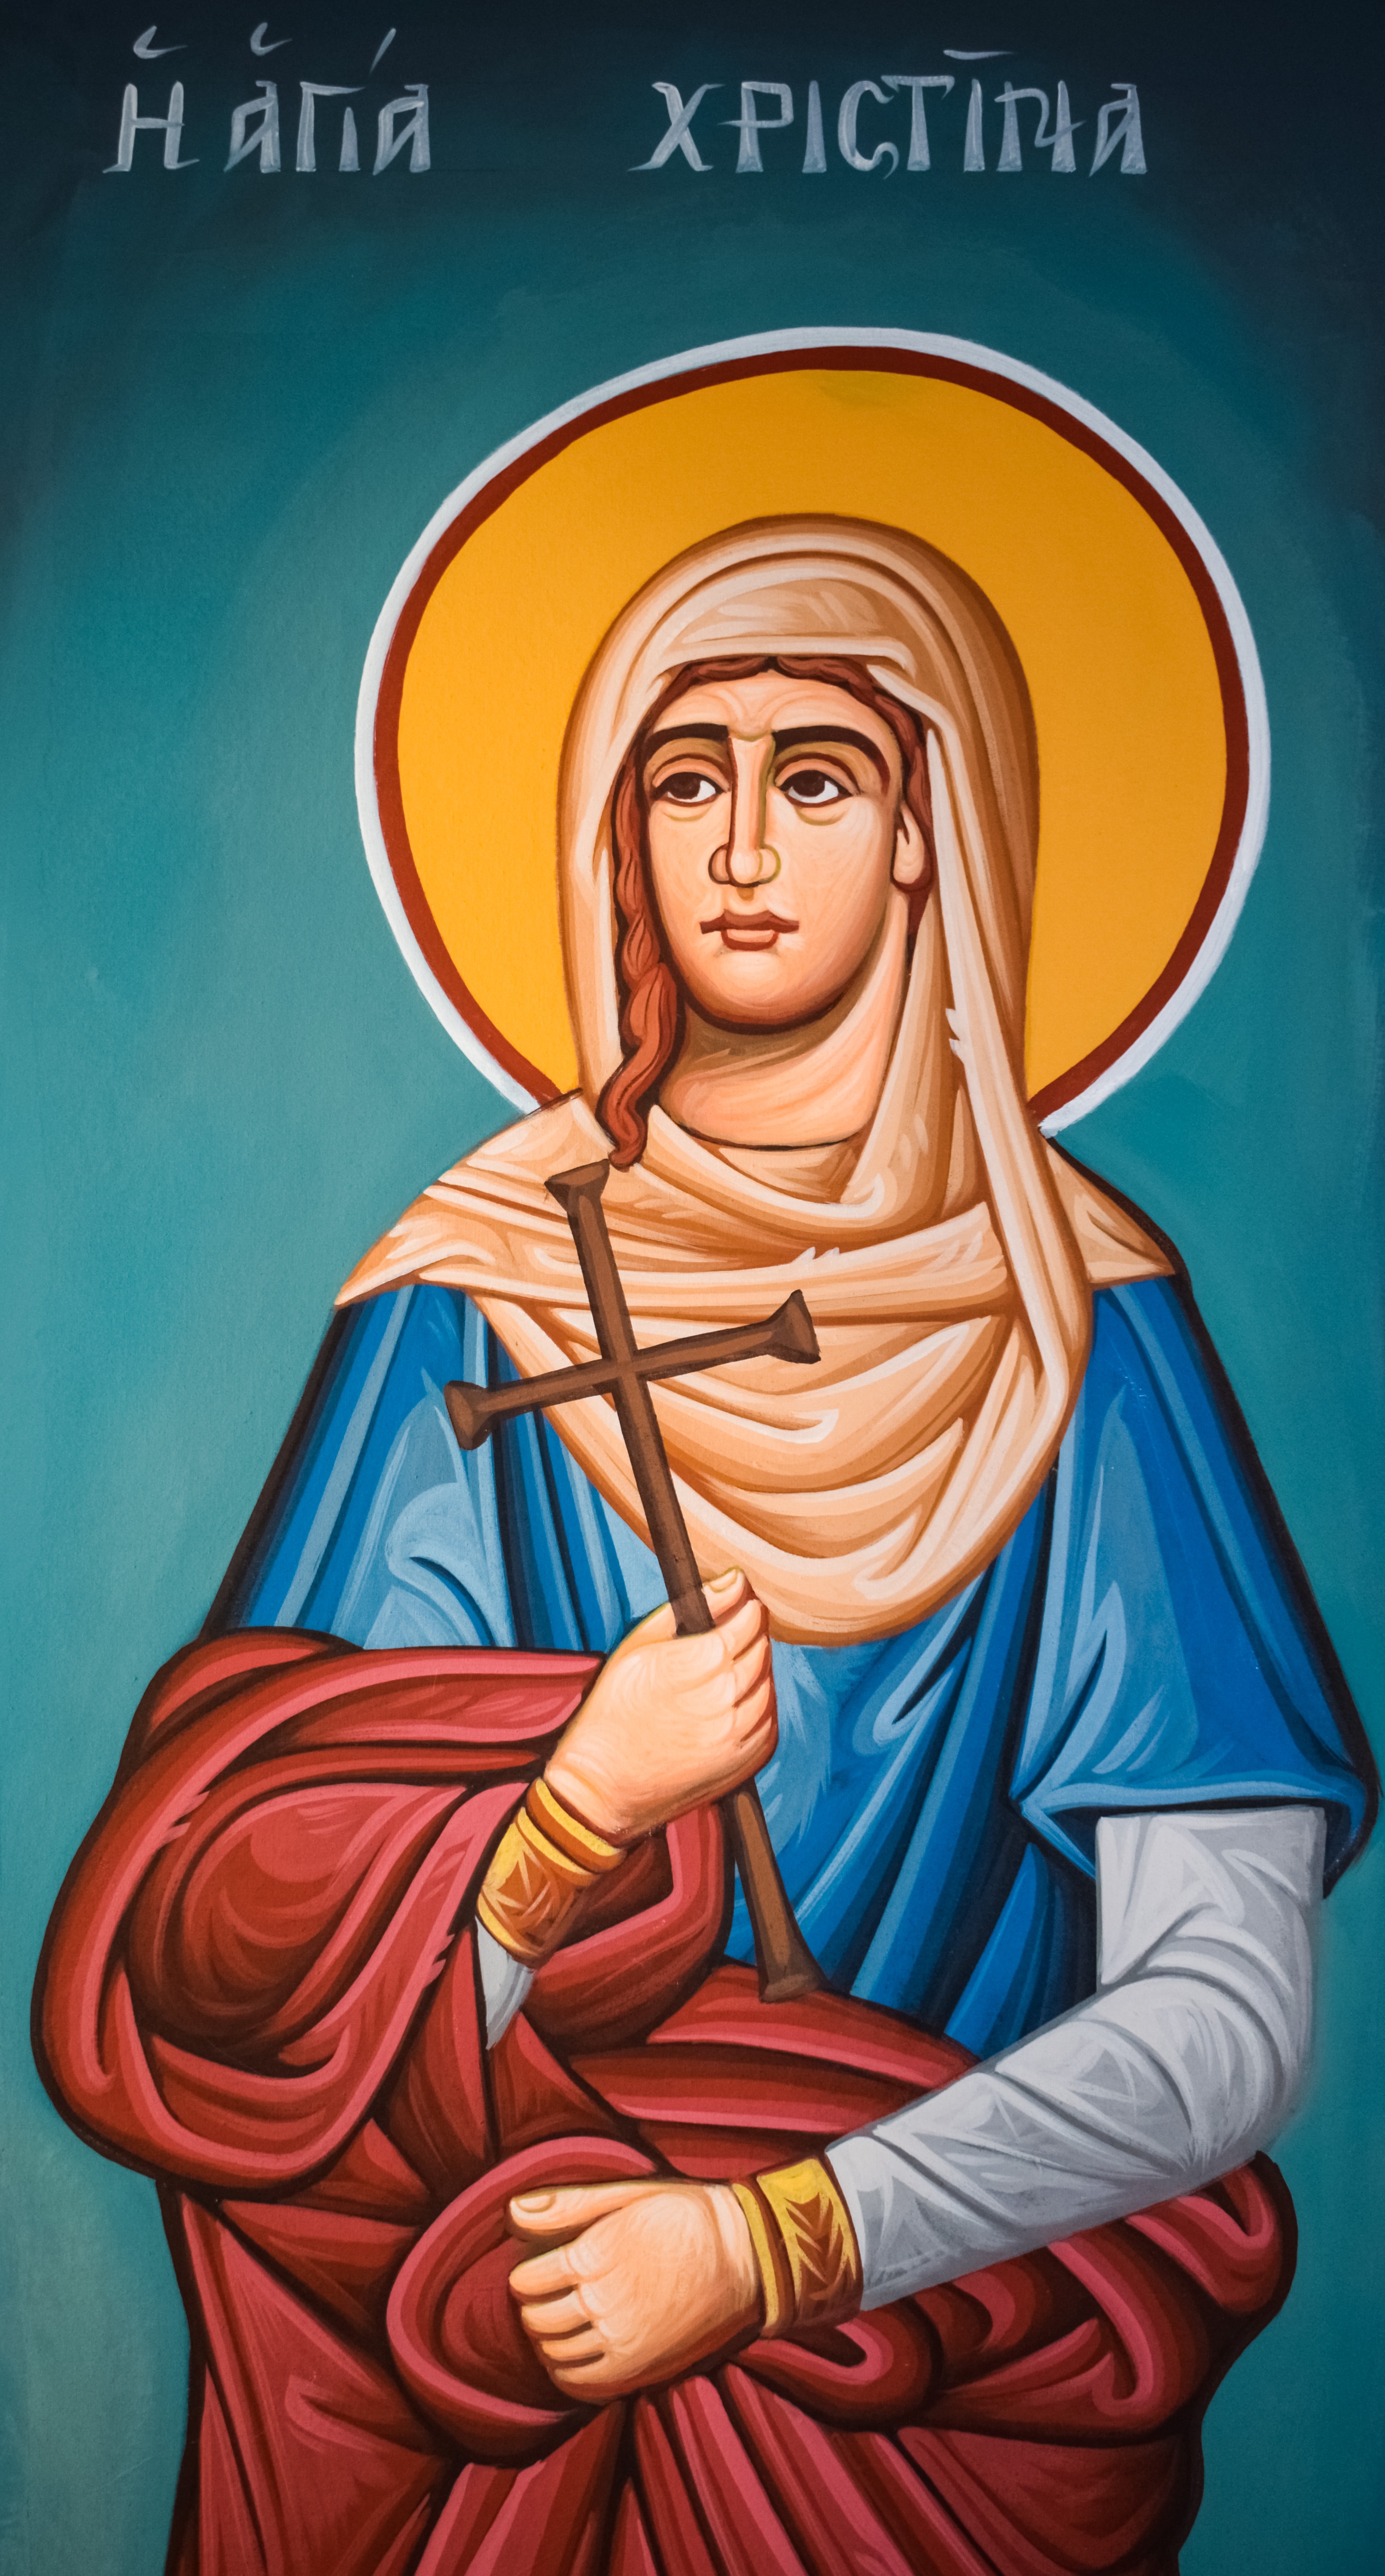
interior, wall, religion, church, painting, illustration, iconography, saint, christianity, orthodox, cyprus, paralimni, ayia triada, fictional character, gautama buddha, ayia christina, saint christine